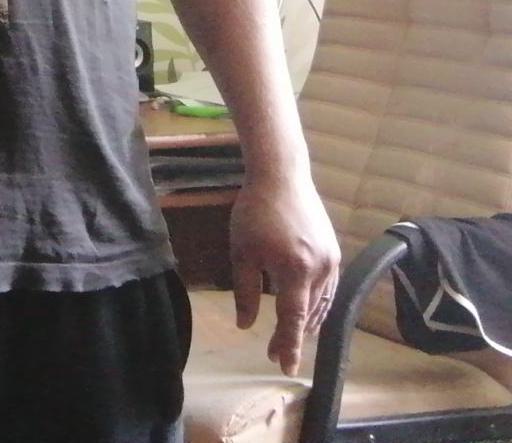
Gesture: no_gesture